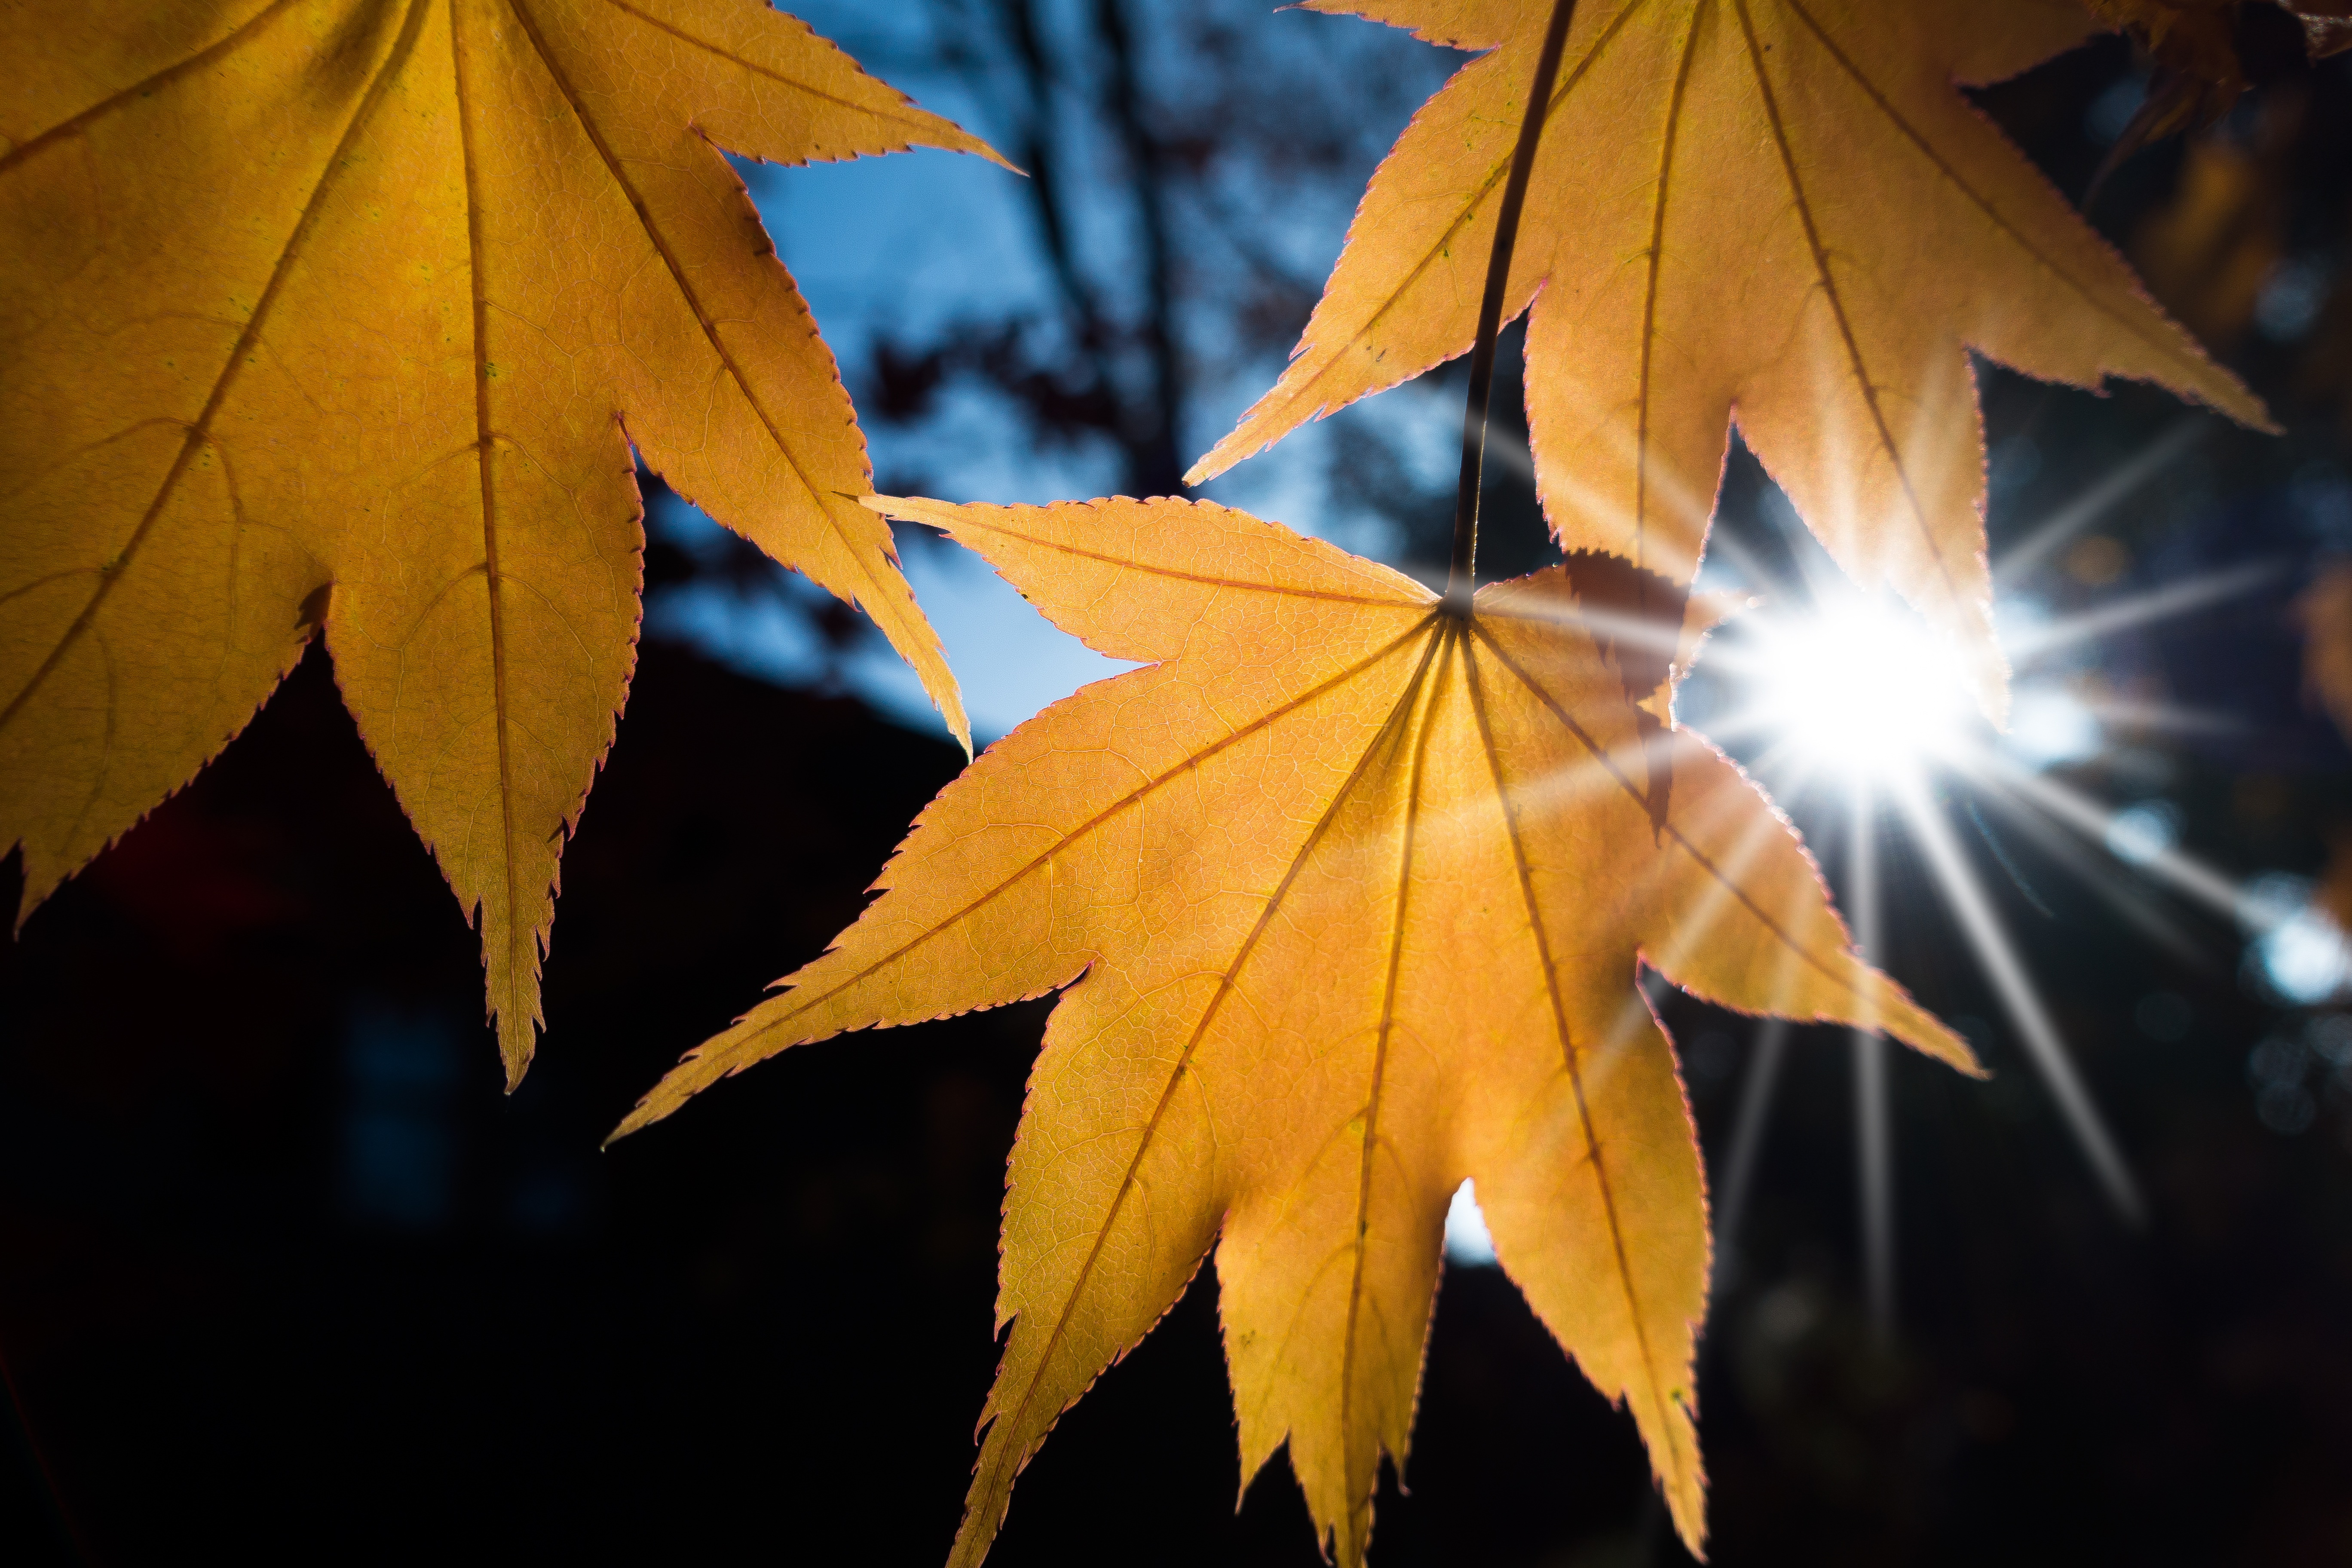
tree, nature, branch, plant, sun, sunlight, leaf, flower, orange, autumn, yellow, season, maple, maple tree, maple leaf, leaves, background, japanese, japanese maple, back light, macro photography, fund, flowering plant, plant stem, woody plant, land plant